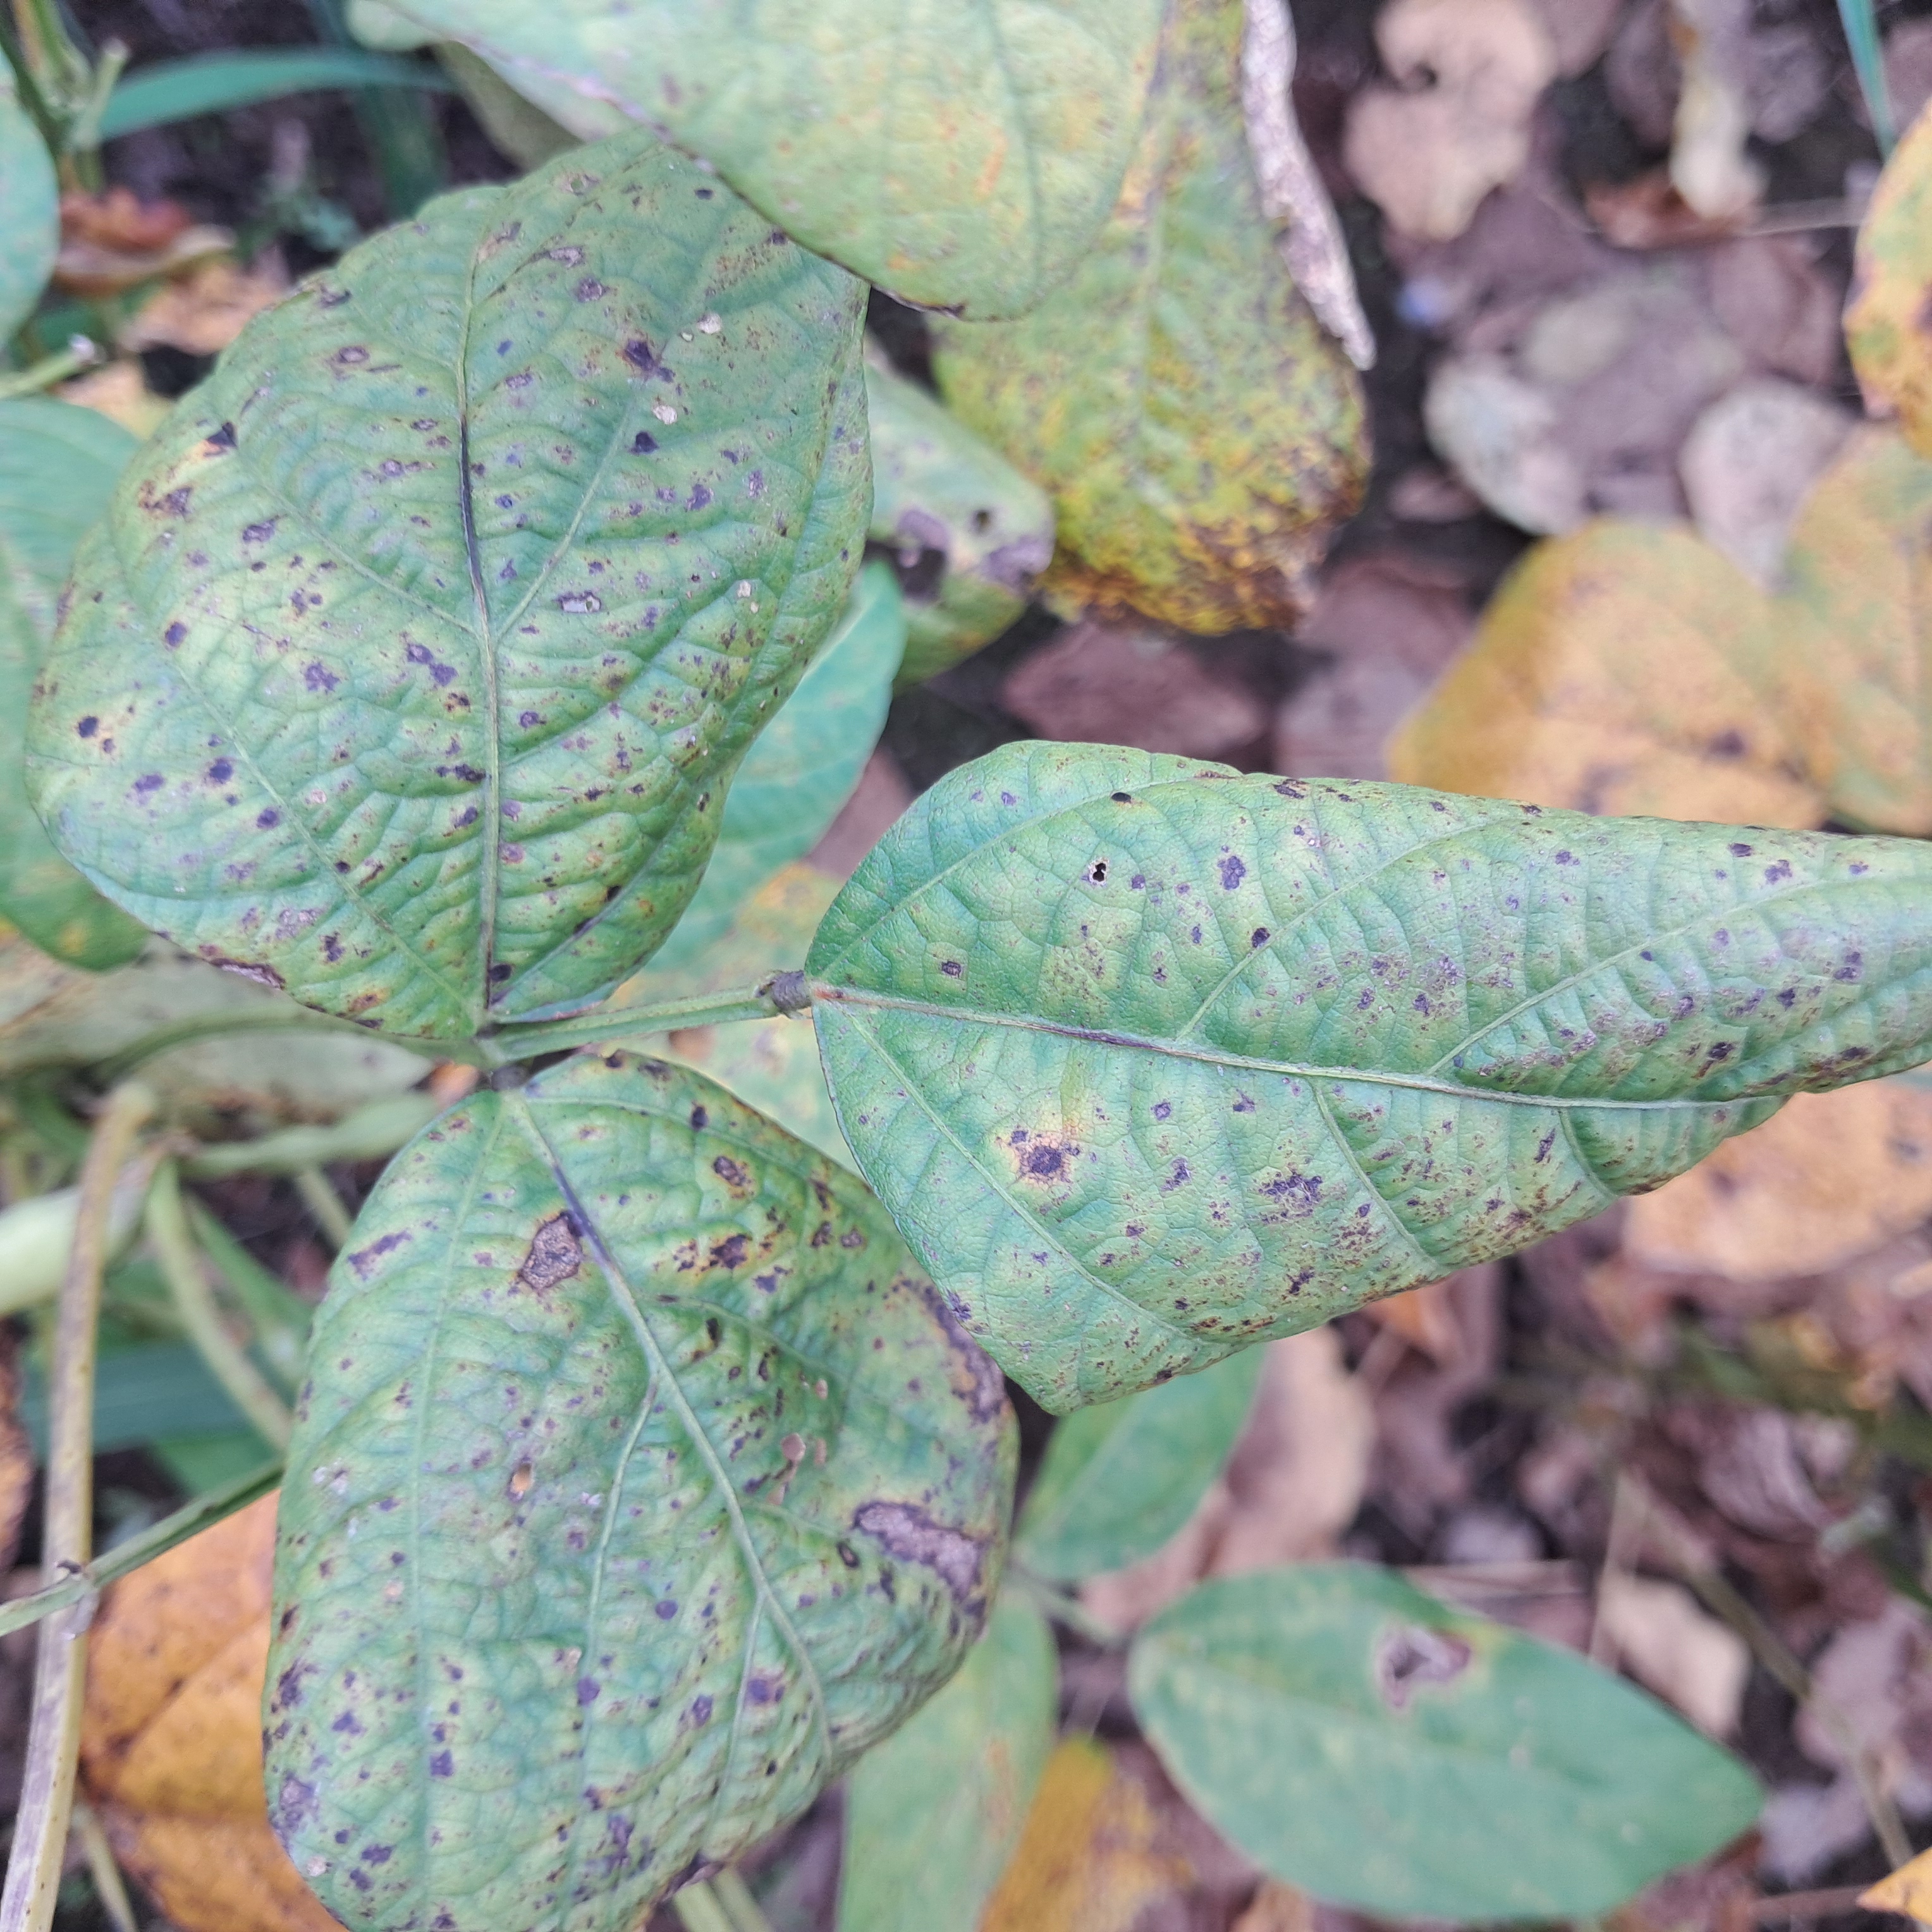
Label: Frog_Leaf_Eye